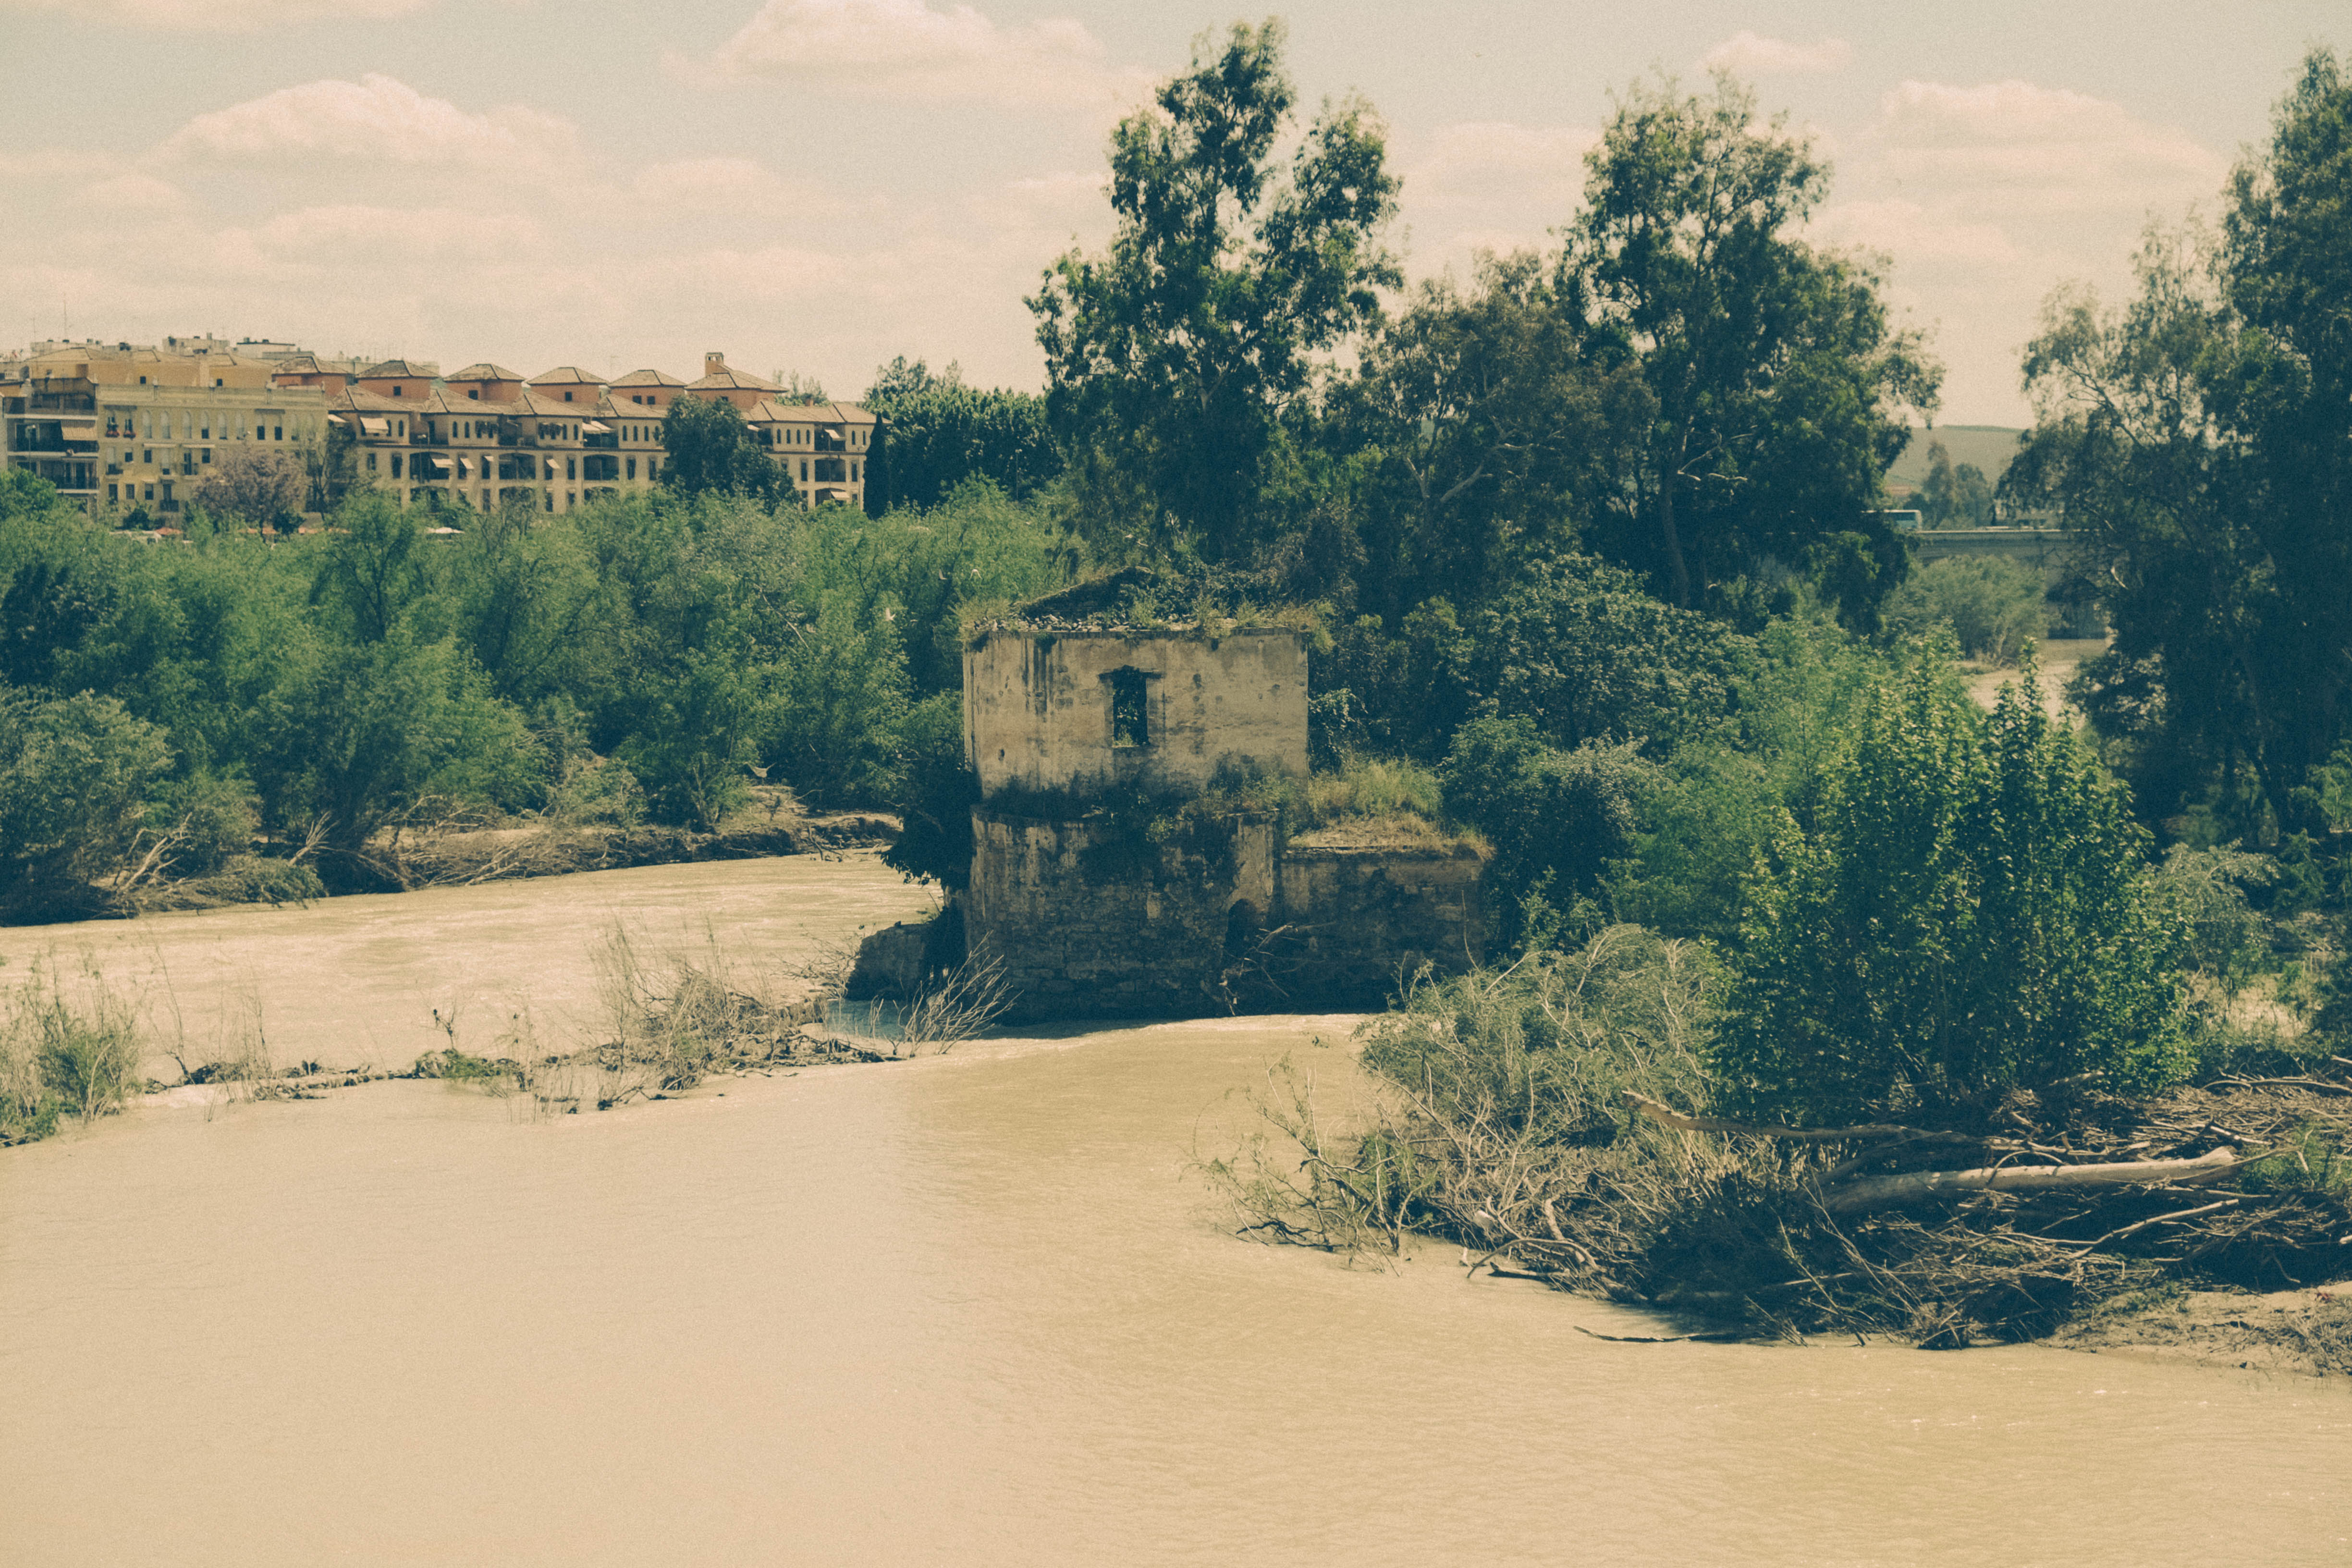
landscape, tree, water, nature, morning, lake, river, reservoir, body of water, andalusia, habitat, cordoba, rural area, landform, natural environment, geographical feature, atmospheric phenomenon